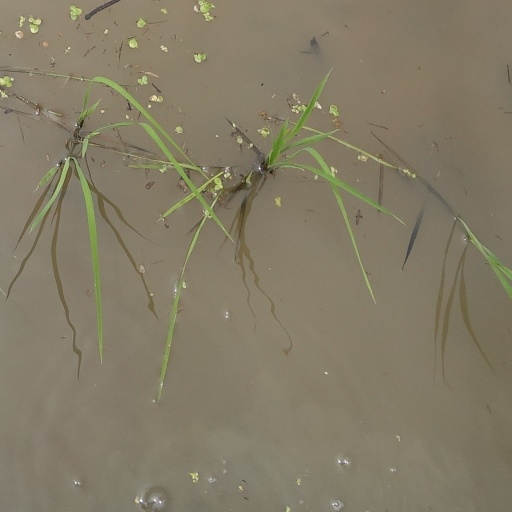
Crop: rice